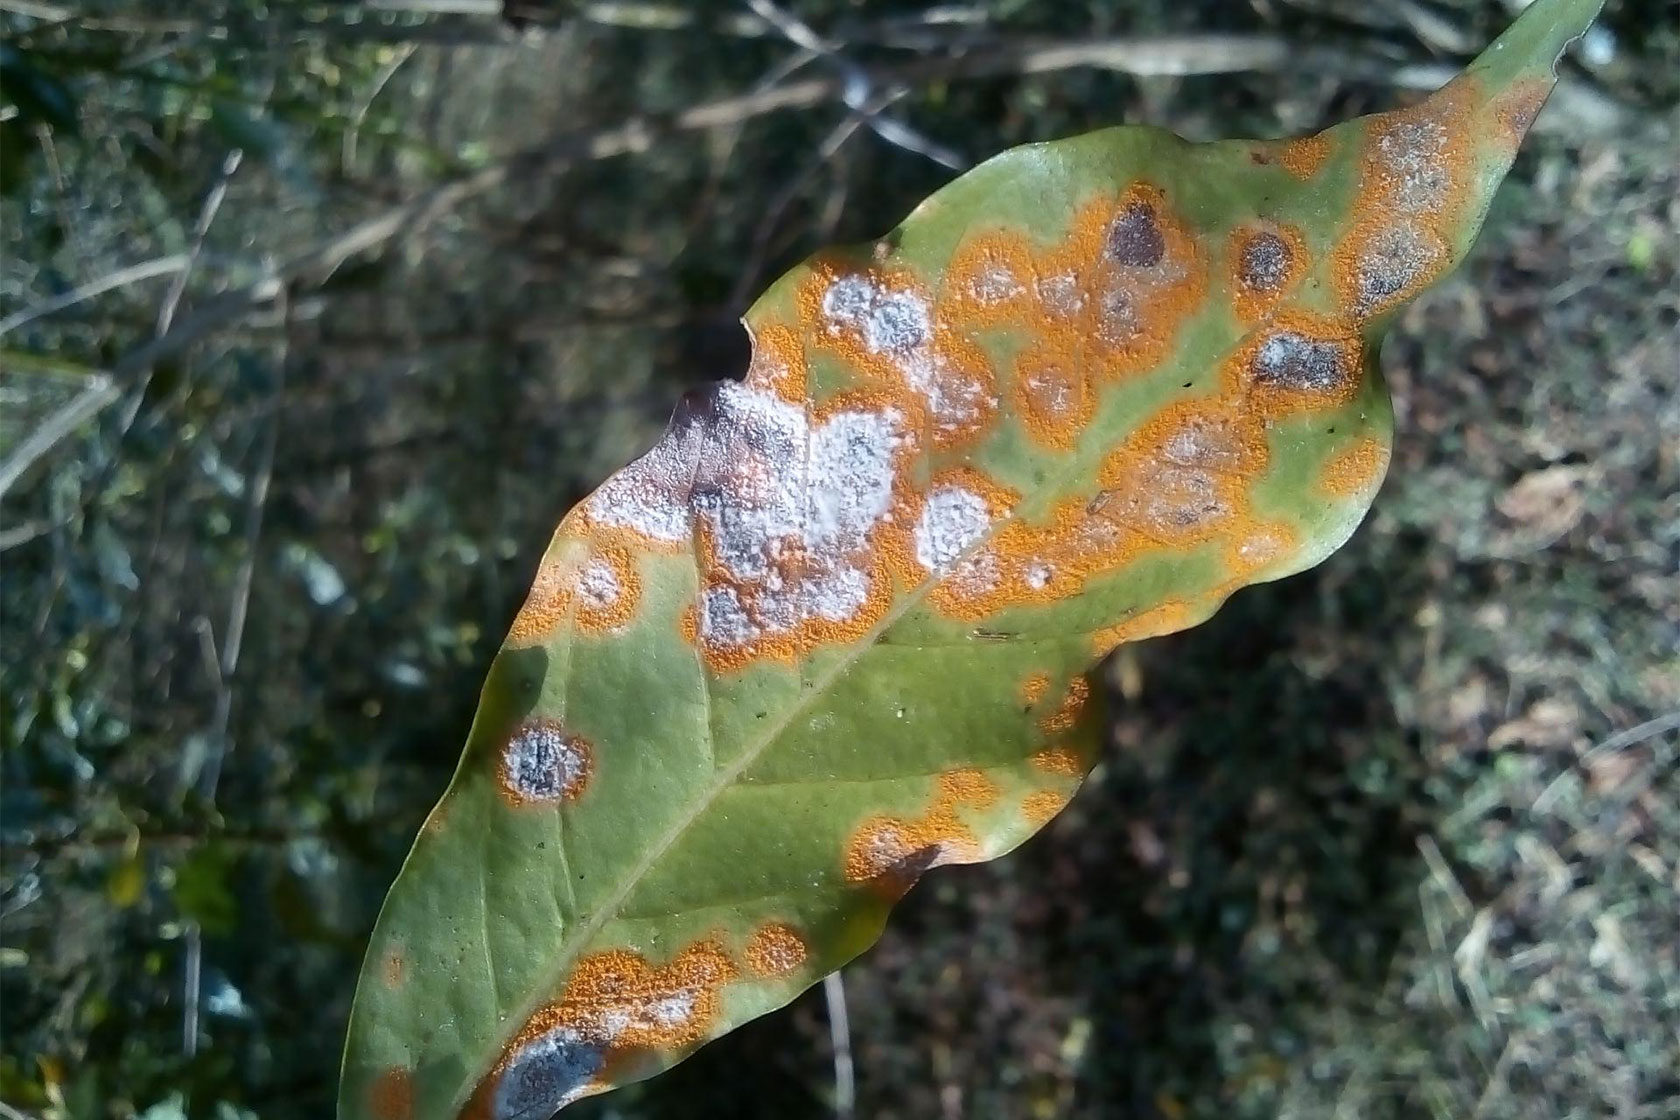
Plant: Coffee
Disease: coffee leaf rust